Darjeeling Himalayan hill region

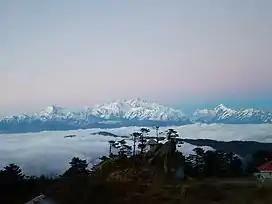
Panoramic view from Mt. Sandakphu

Two notable peaks of this range are Tiger Hill and Senchal.